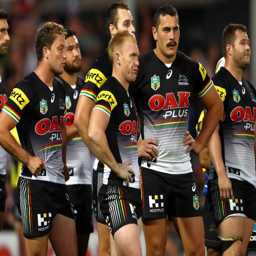
rugby player and team mates dejected after sharks scored a try .